Ahmad Ibrahim (Singaporean politician)

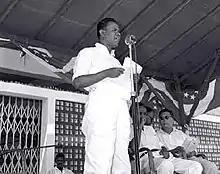
Ahmad in 1961

Ahmad bin Ibrahim (17 May 1927 – 21 August 1962) was a Singaporean politician who served as Minister of Health between 1959 and 1961, and Minister for Labour from 1961 until his death in 1962, in the First Cabinet of Singapore. An active unionist, Ahmad was first elected as the Member of the Legislative Assembly for Sembawang as an independent candidate in the 1955 general election.